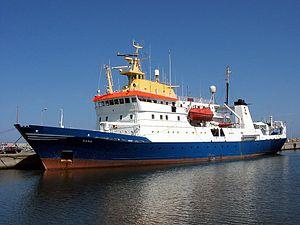
Le Dana (IV) est le principal navire de recherche danois. Construit à l'origine pour le Danish Fisheries and Marine Research, il a été transféré au National Institute of Aquatic Resources de l'Université technique du Danemark en 2007.
Le château est la superstructure d'un navire dépassant de la coque.